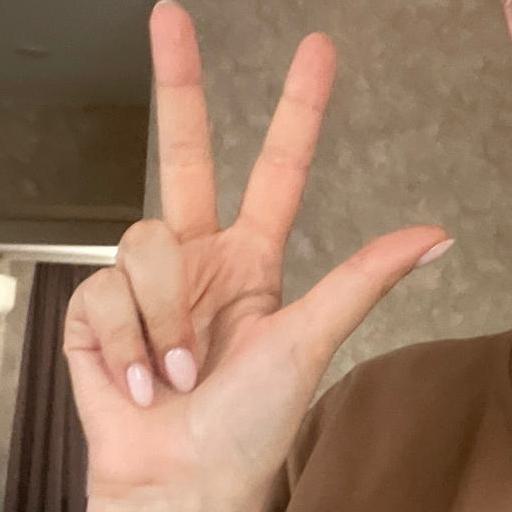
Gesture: three2